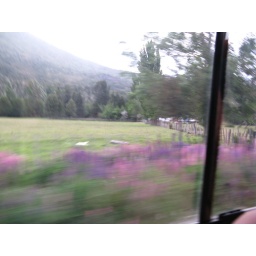
Purple flower smear against field